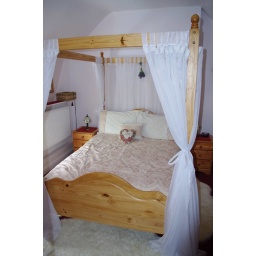
A very comfortable 4 poster bed in the main bedroom